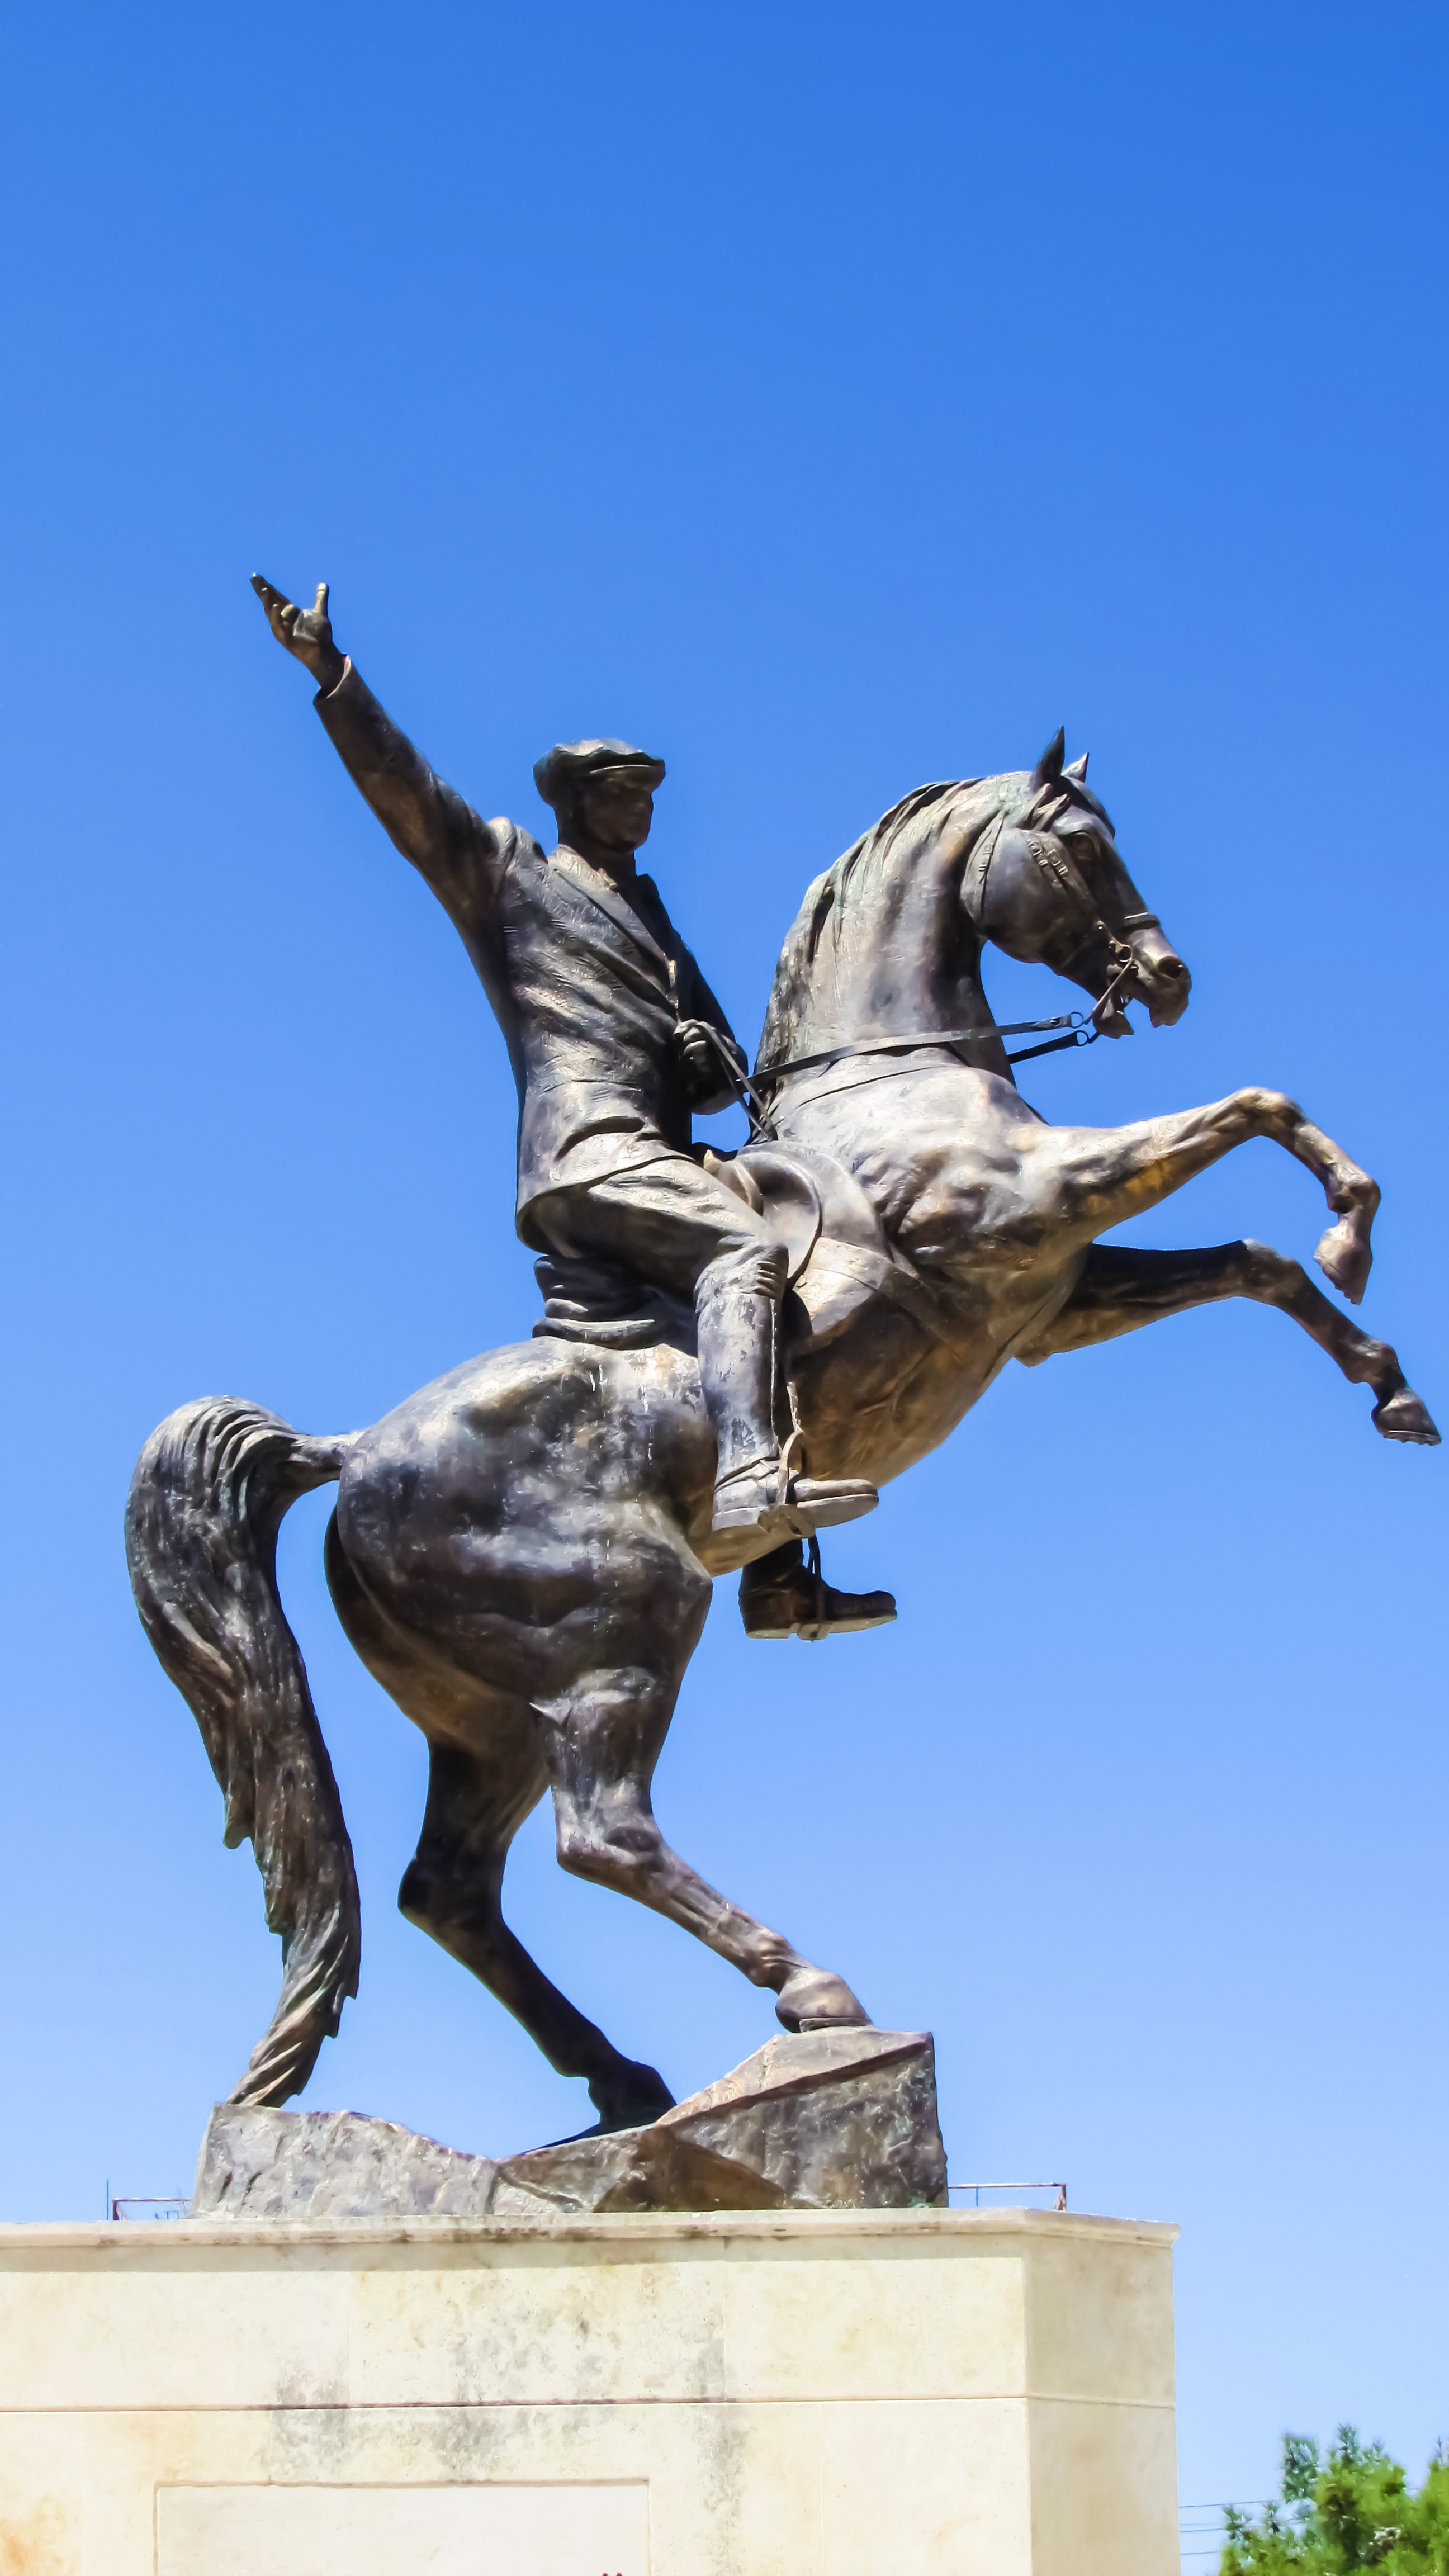
monument, statue, sculpture, art, cyprus, bronze sculpture, karpasia, rizokarpaso, dipkarpaz